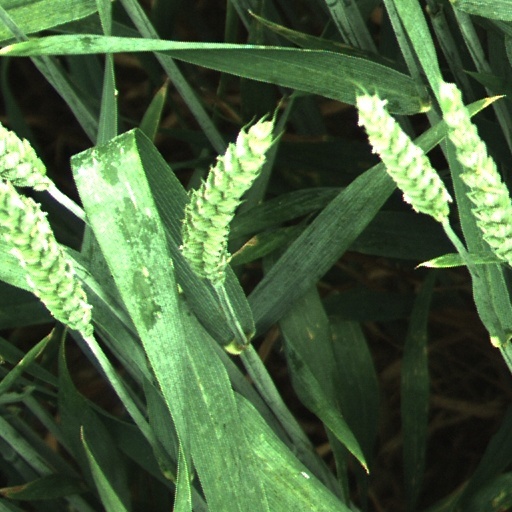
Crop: wheat